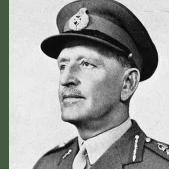
Age: 63